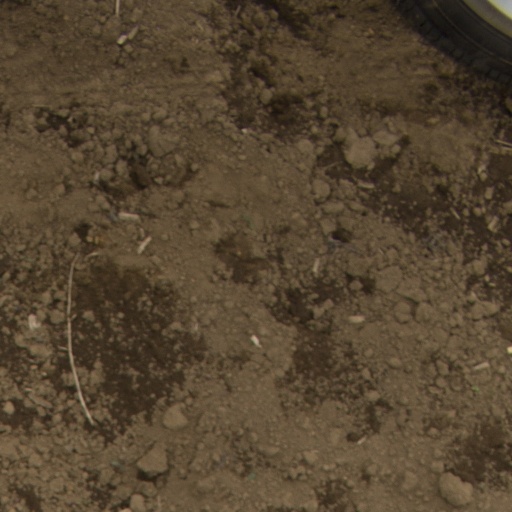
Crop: Jerusalem artichoke